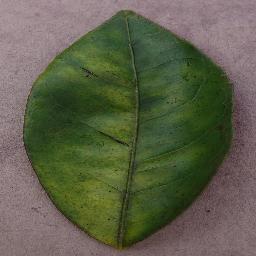
Label: Orange___Haunglongbing_(Citrus_greening)